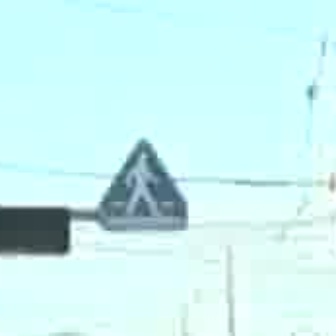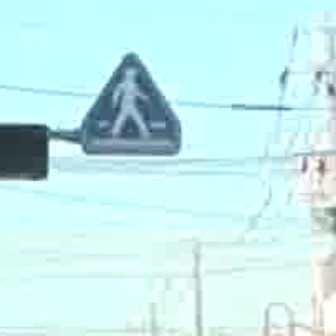
  Please identify the target specified by the bounding box [97,139,180,223] in the first image and locate it in the second image. Return the coordinates in [x_min,y_min,x_max,y_max] format.
Answer: [79,53,175,148]